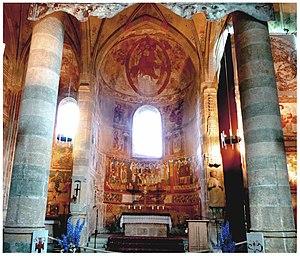
L’architecture carolingienne se développe du milieu du VIIIᵉ siècle à la fin du Xᵉ siècle à partir de références paléo-chrétiennes avec la renaissance carolingienne. Elle marque en Occident un renouveau artistique dans un cadre chrétien qui se structure et où le monachisme est théorisé. L'architecture carolingienne représente la formulation concrète d'une pensée et de sa fonction. L'organisation des structures des plans romans vient très directement de l'élaboration de l'époque carolingienne et l'ordonnance des westwerks carolingiens puis ottoniens a préparé les façades de l'époque romane. Il nous reste cependant très peu de monuments et de vestiges de cette époque, la plupart ayant été remplacés par des monuments plus grands et plus récents de style roman et gothique mais les fouilles et les textes permettent des restitutions.
Art préroman ou plus souvent Architecture préromane sont des expressions employées pour désigner les œuvres construites durant la période qui s'étend entre la fin de l'art paléochrétien et les premiers arts romans vers l'an mille. La chute de l'Empire en Occident met fin à une certaine homogénéité architecturale, tandis que dans l'Empire romain d'Orient autour de Constantinople se développe l'art byzantin avec Justinien.